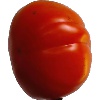
Label: Tomato 1